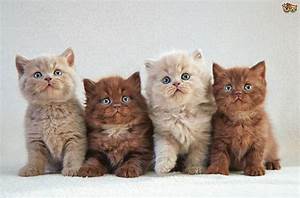
Label: cat